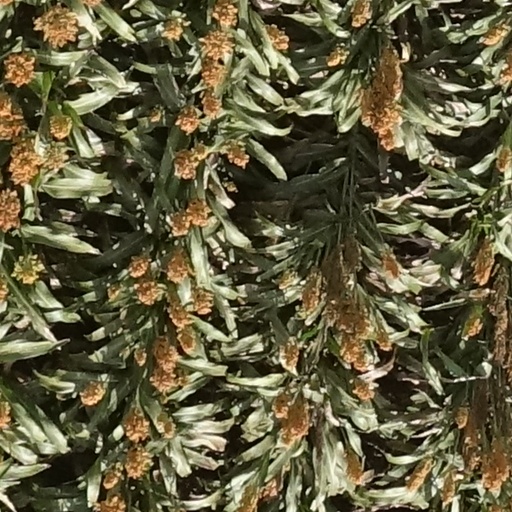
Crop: sorghum